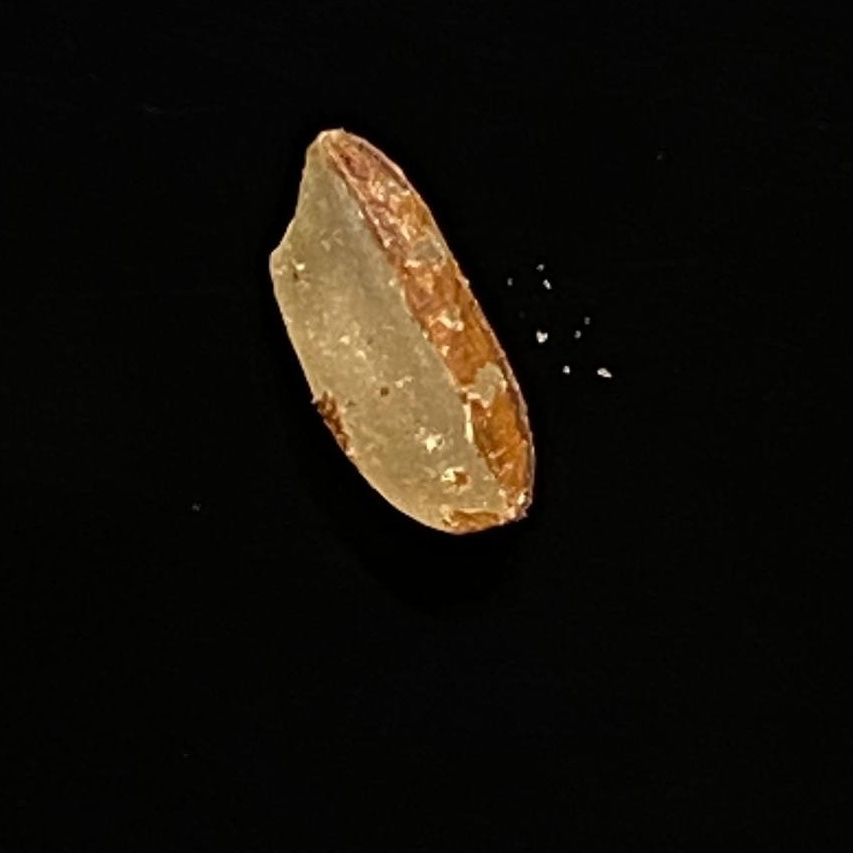
Rice variety: Ganjiya